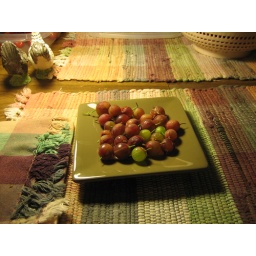
... with chicken salt and pepper shakers in the background. &amp;quot;The north end of a chicken flying south.&amp;quot;